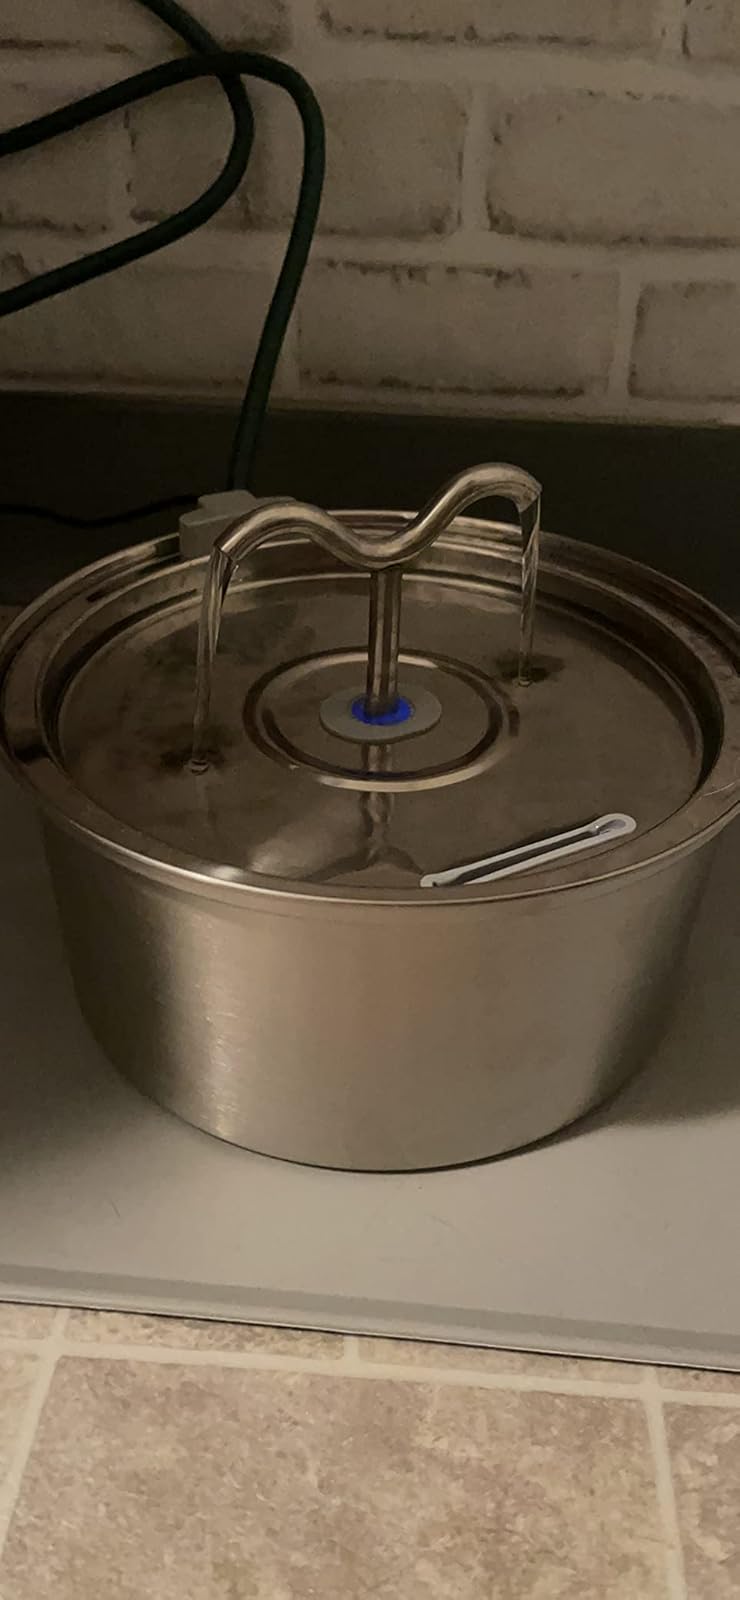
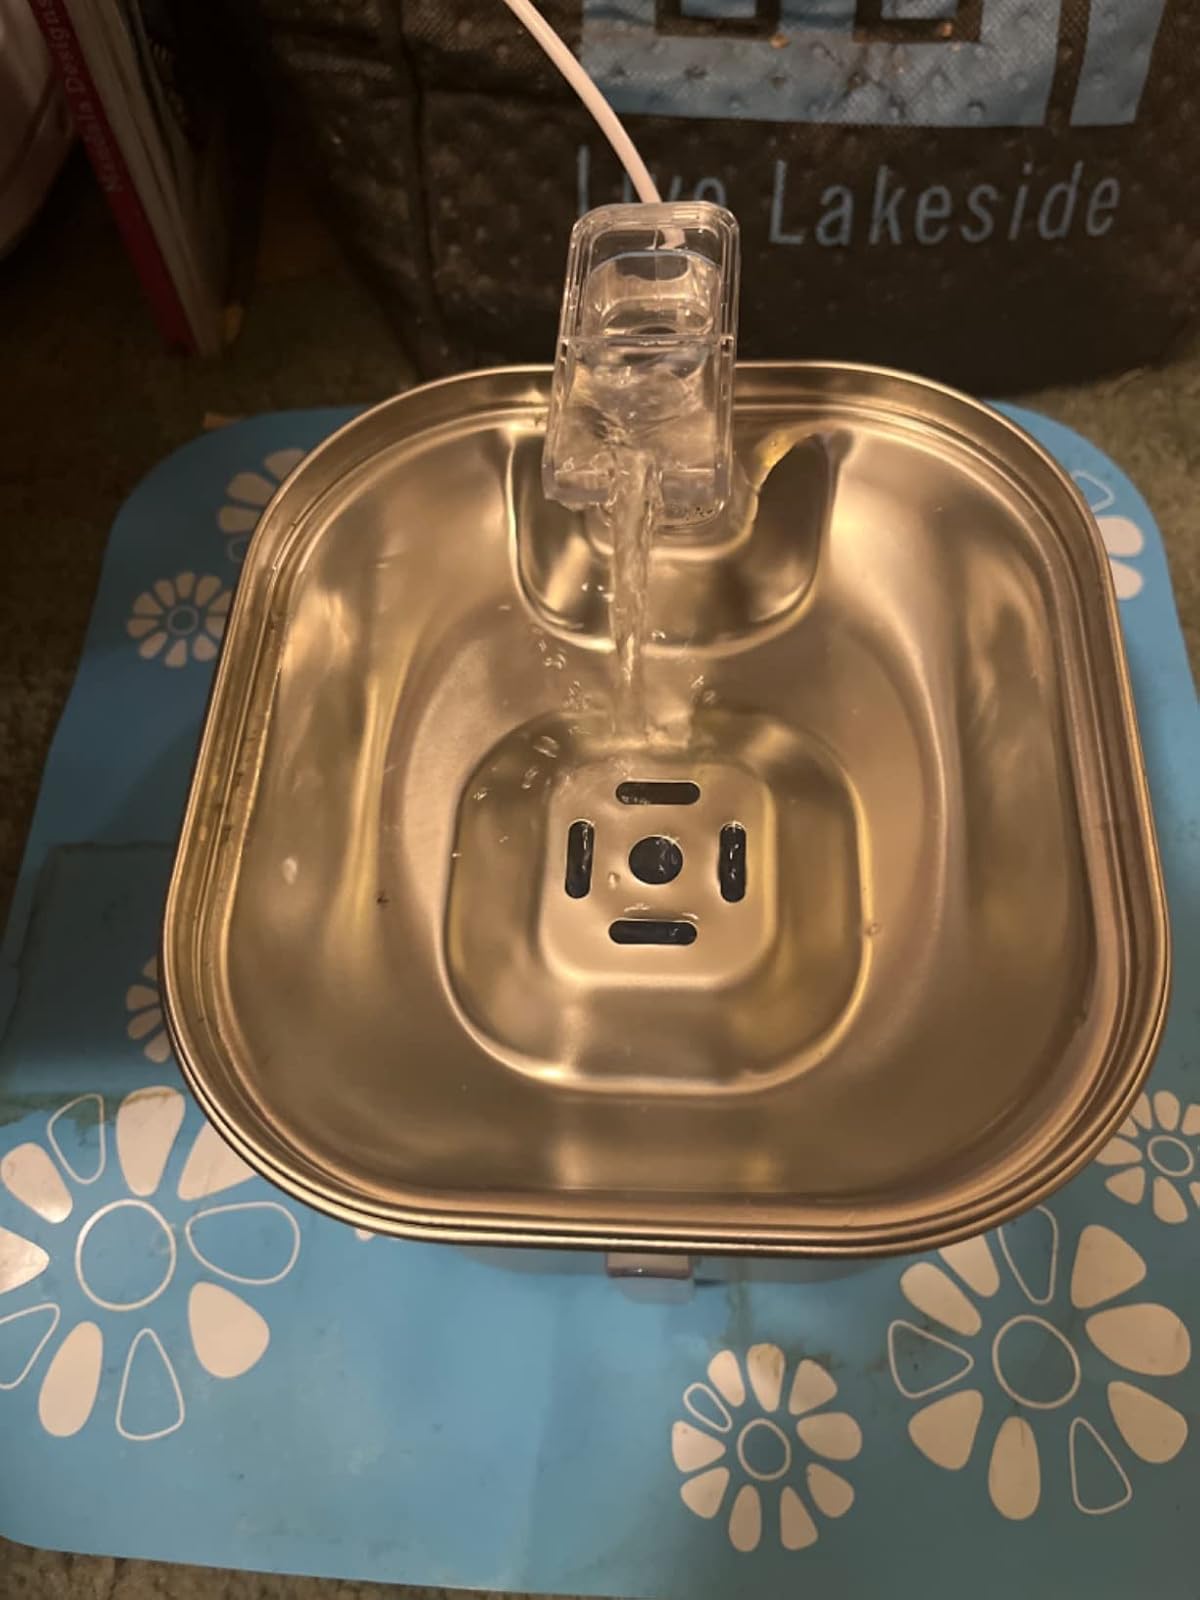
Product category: items_bowl
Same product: no